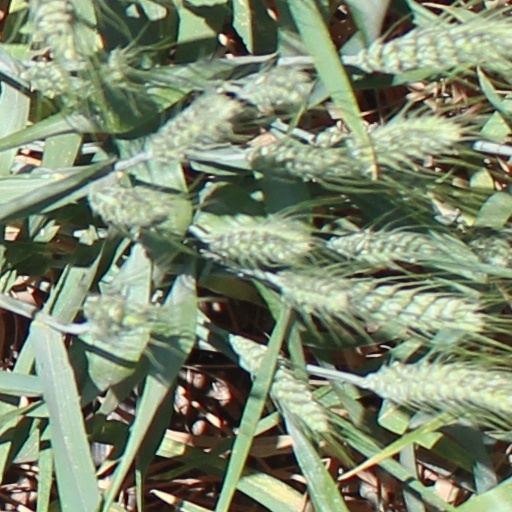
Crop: wheat